José Serpa

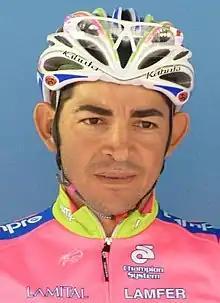
Serpa at the 2013 Tour of the Basque Country

José Rodolfo Serpa Pérez (born 17 April 1979) is a Colombian road racing cyclist, who last rode for Colombian amateur squad Team Cartagena. He competed professionally between 2006 and 2015 and from 2018 to 2019, riding for UCI Professional Continental team for seven years, spending three years with , and two years with .